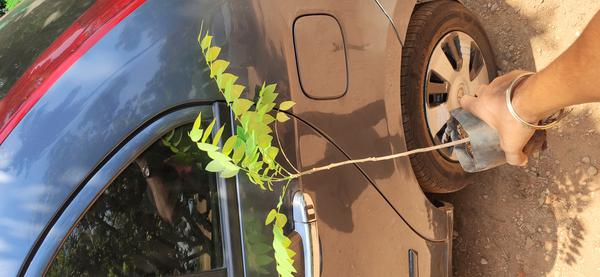
Plant: Amla